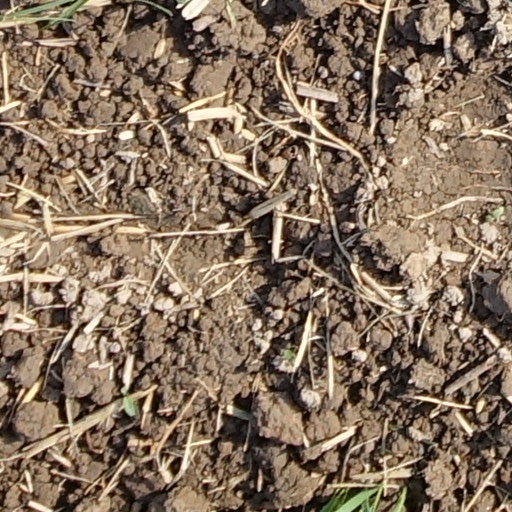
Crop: wheat